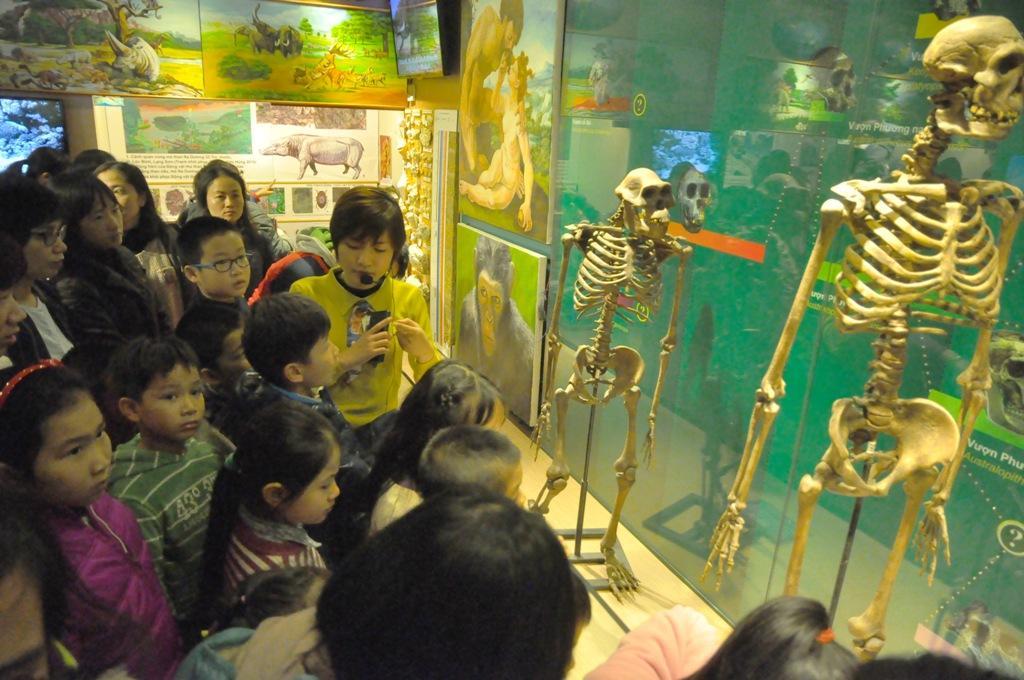
có nhiều người đang hướng mắt về khu vực trưng bày những bộ xương